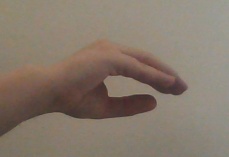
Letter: jeem